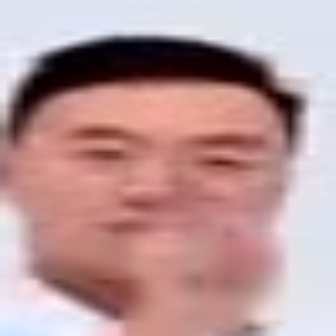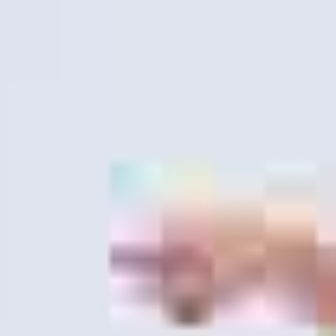
  Please identify the target specified by the bounding box [108,169,271,330] in the first image and locate it in the second image. Return the coordinates in [x_min,y_min,x_max,y_max] format.
Answer: [94,181,223,313]